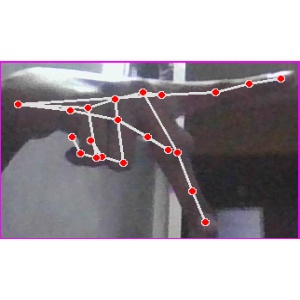
अक्षर: प